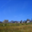
Label: plain